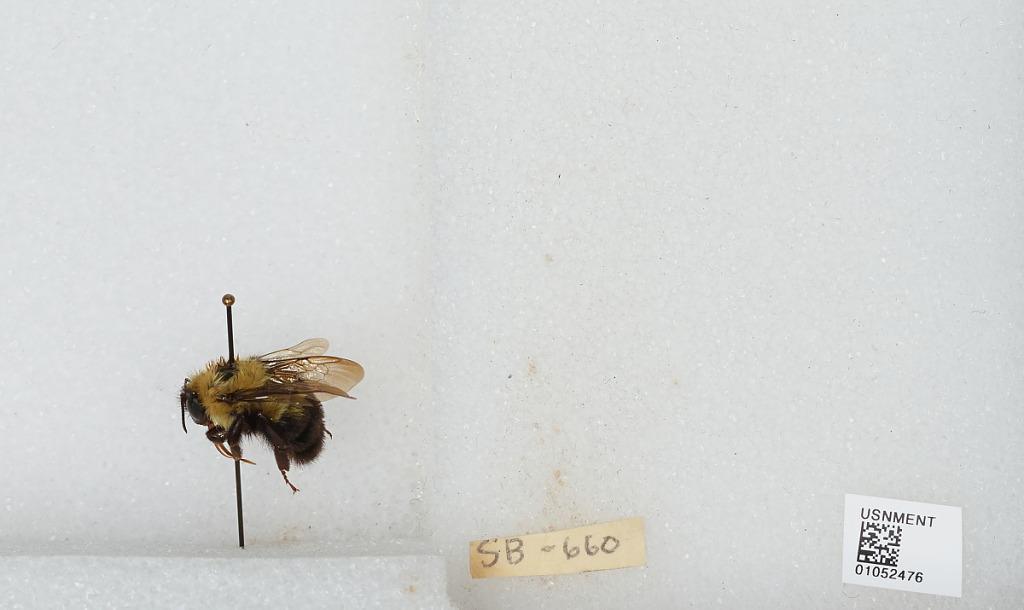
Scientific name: Bombus sp.